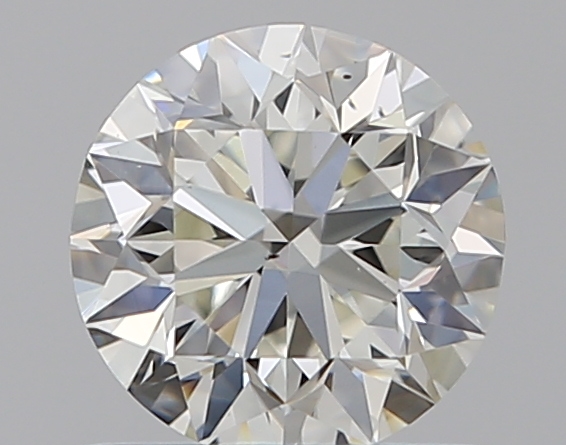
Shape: round
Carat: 0.8
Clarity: VS2
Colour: J
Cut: VG
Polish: EX
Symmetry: VG
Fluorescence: M
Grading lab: GIA
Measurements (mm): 5.74 x 5.81 x 3.75